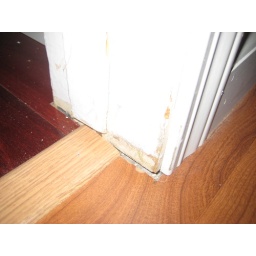
gaps from floor cuts to wall (1) throughout all cornered areas in entire house